Regalia of Norway

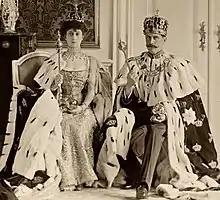
Haakon VII and Maud of Wales with the regalia, on the occasion of their coronation

The regalia of Norway are items that symbolise the Norwegian monarch's power and majesty. Little is known of the old Norwegian regalia which have since been lost. The majority of the modern regalia date from 1818 and were made for the coronation of Jean Bernadotte as King Carl III Johan.